Kalyanam Mudhal Kadhal Varai

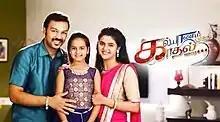

Kalyanam Mudhal Kadhal Varai ( "From Marriage Till Love") is a 2014 Indian Tamil-language soap opera that aired on Vijay TV. The show was launched on 3 November 2014 to 27 January 2017 for 600 episodes and aired Monday through Friday evenings. This series was remake of Hindi serial Ye Hai Mohabbatein and stars Divyanka Tripathi Dahiya and Karan Patel portraying Dr.Ishita and Raman.